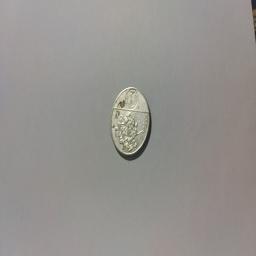
Label: 1_New_Back